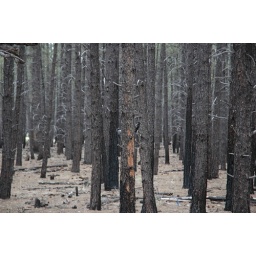
A female and juvinile male American Three-toed Woodpeckers near A1 Mountain, west of Flagstaff.